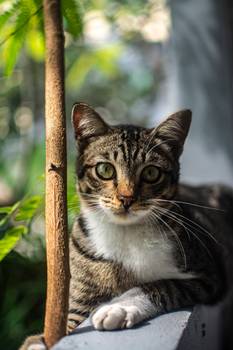
Label: No Watermark